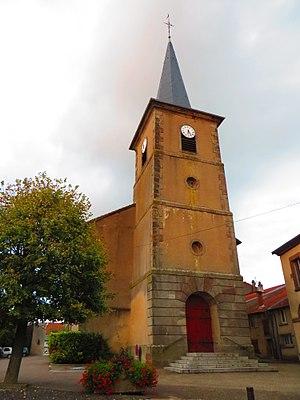
Vergaville Église Saint-Pierre
Vergaville est une commune française située dans le département de la Moselle, en région Grand Est.